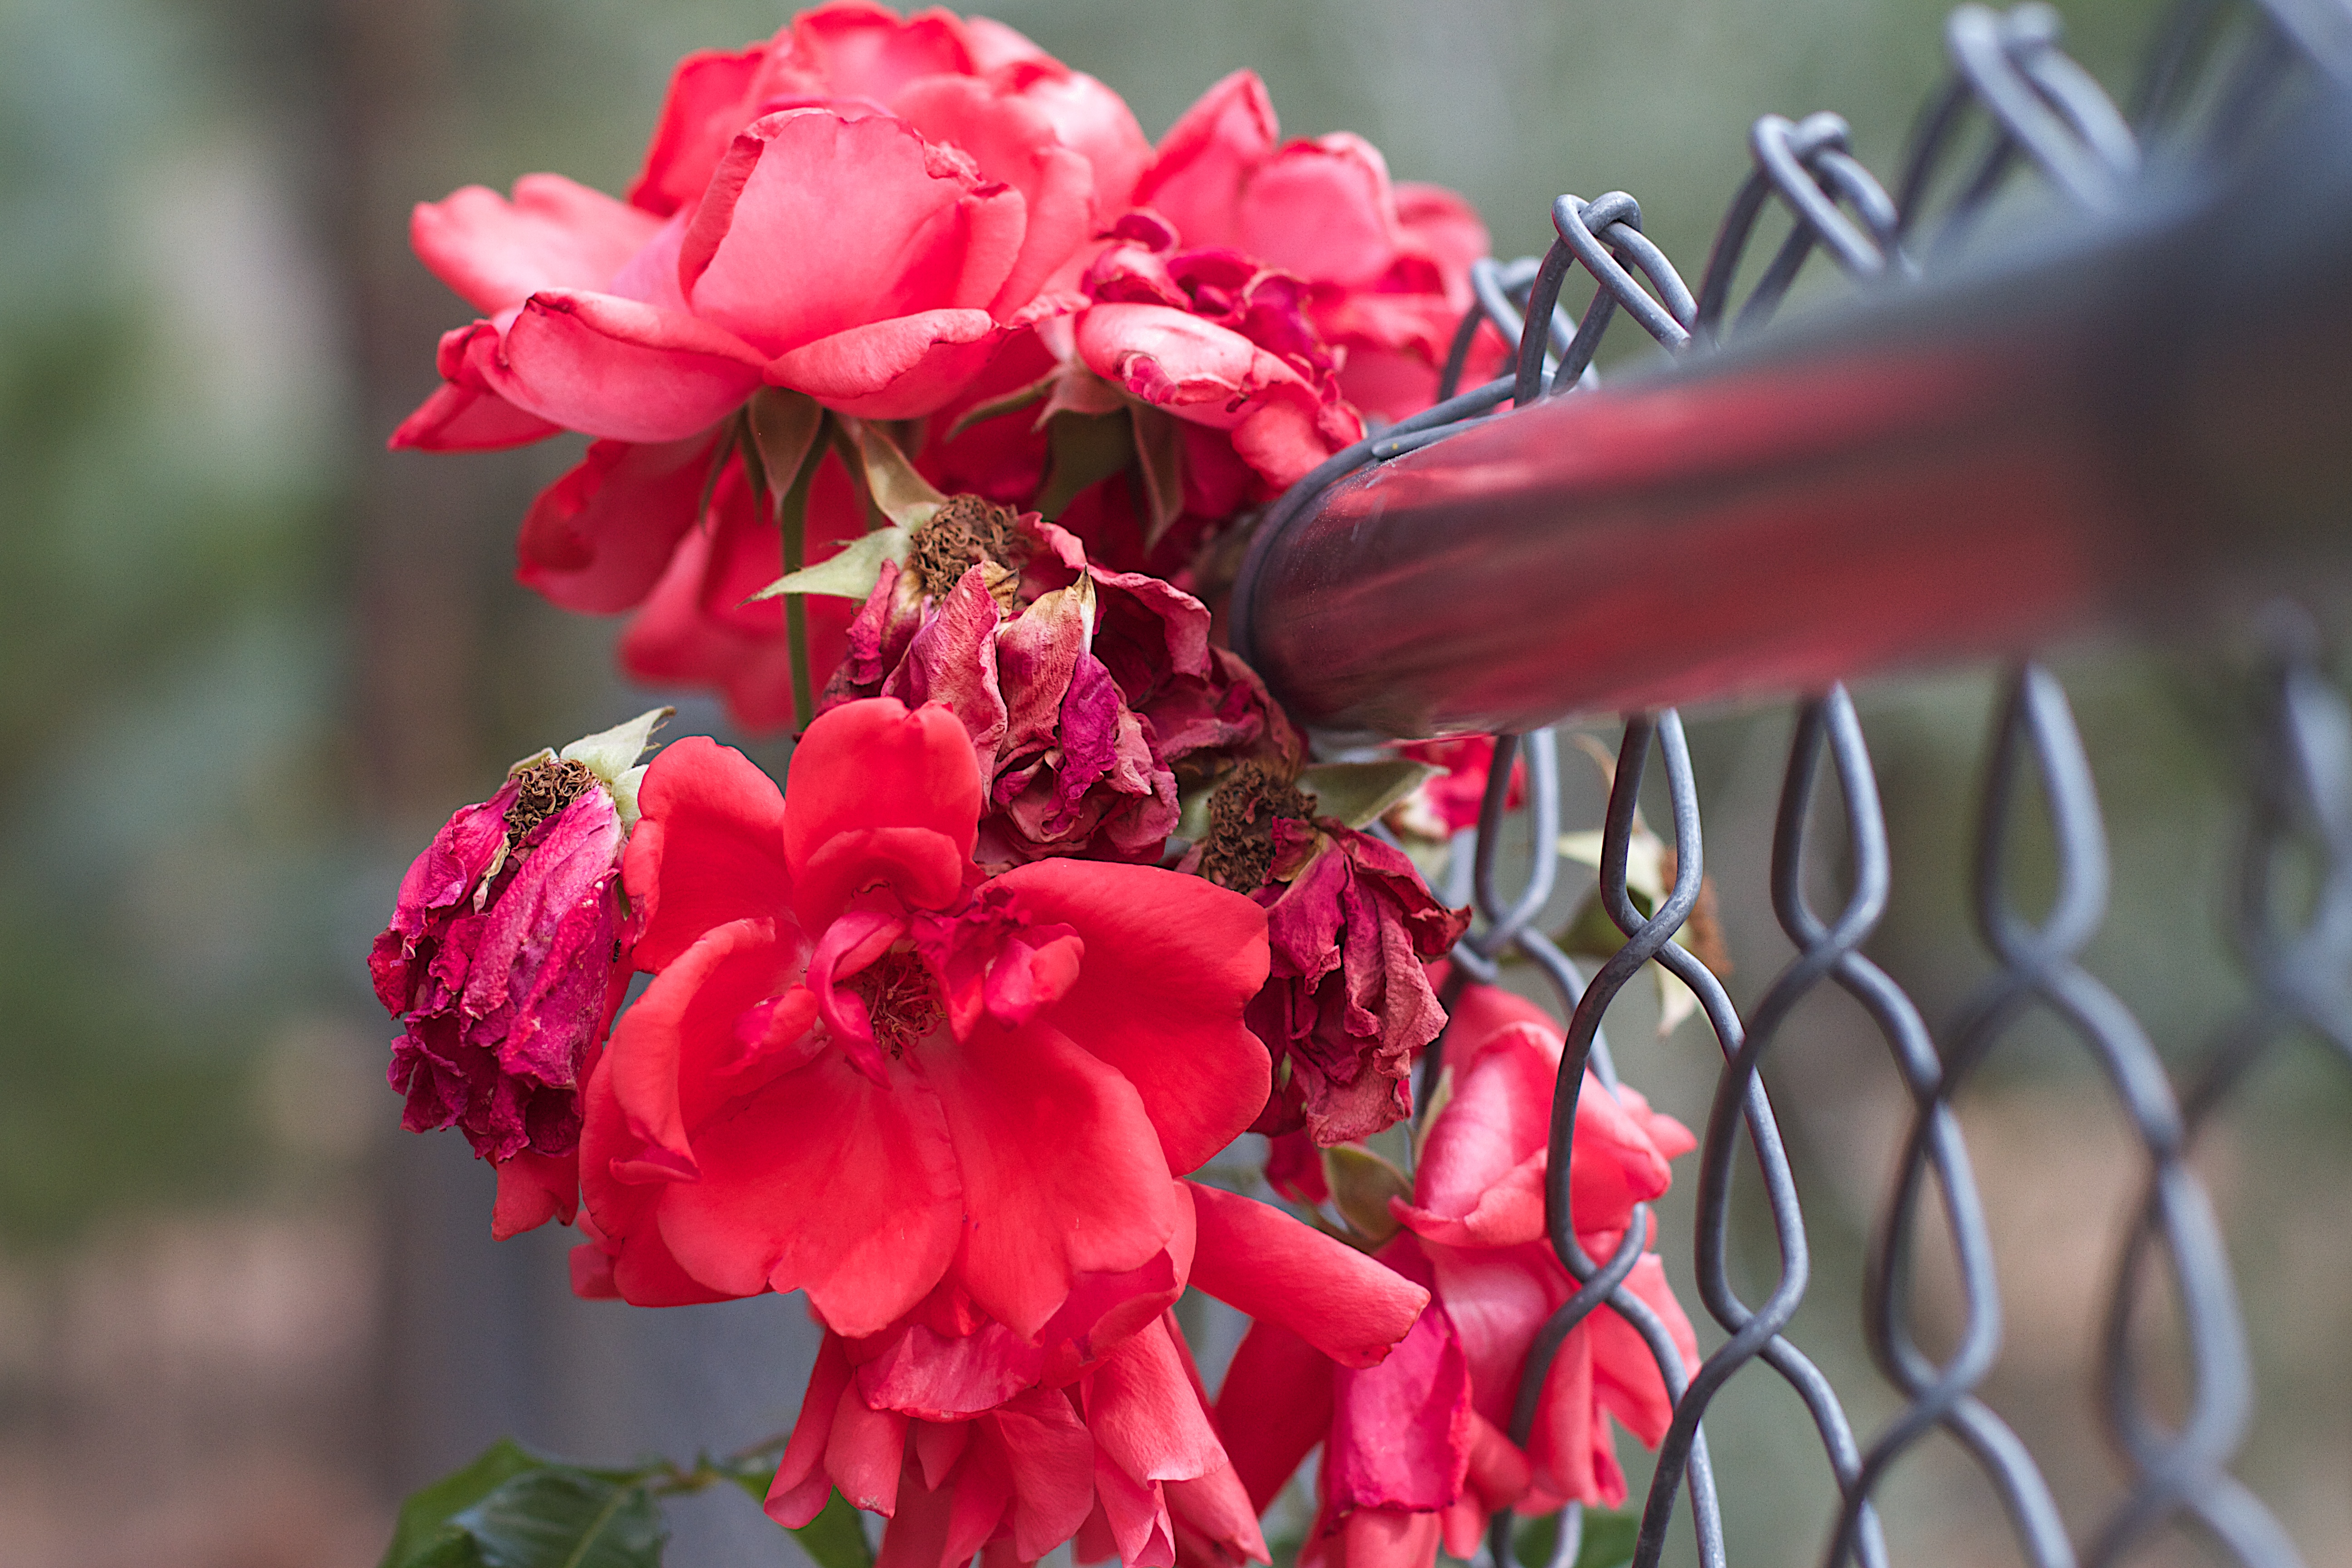
blossom, plant, flower, petal, rose, red, pink, flora, shrub, floristry, macro photography, flowering plant, garden roses, flower bouquet, floral design, land plant, flower arranging